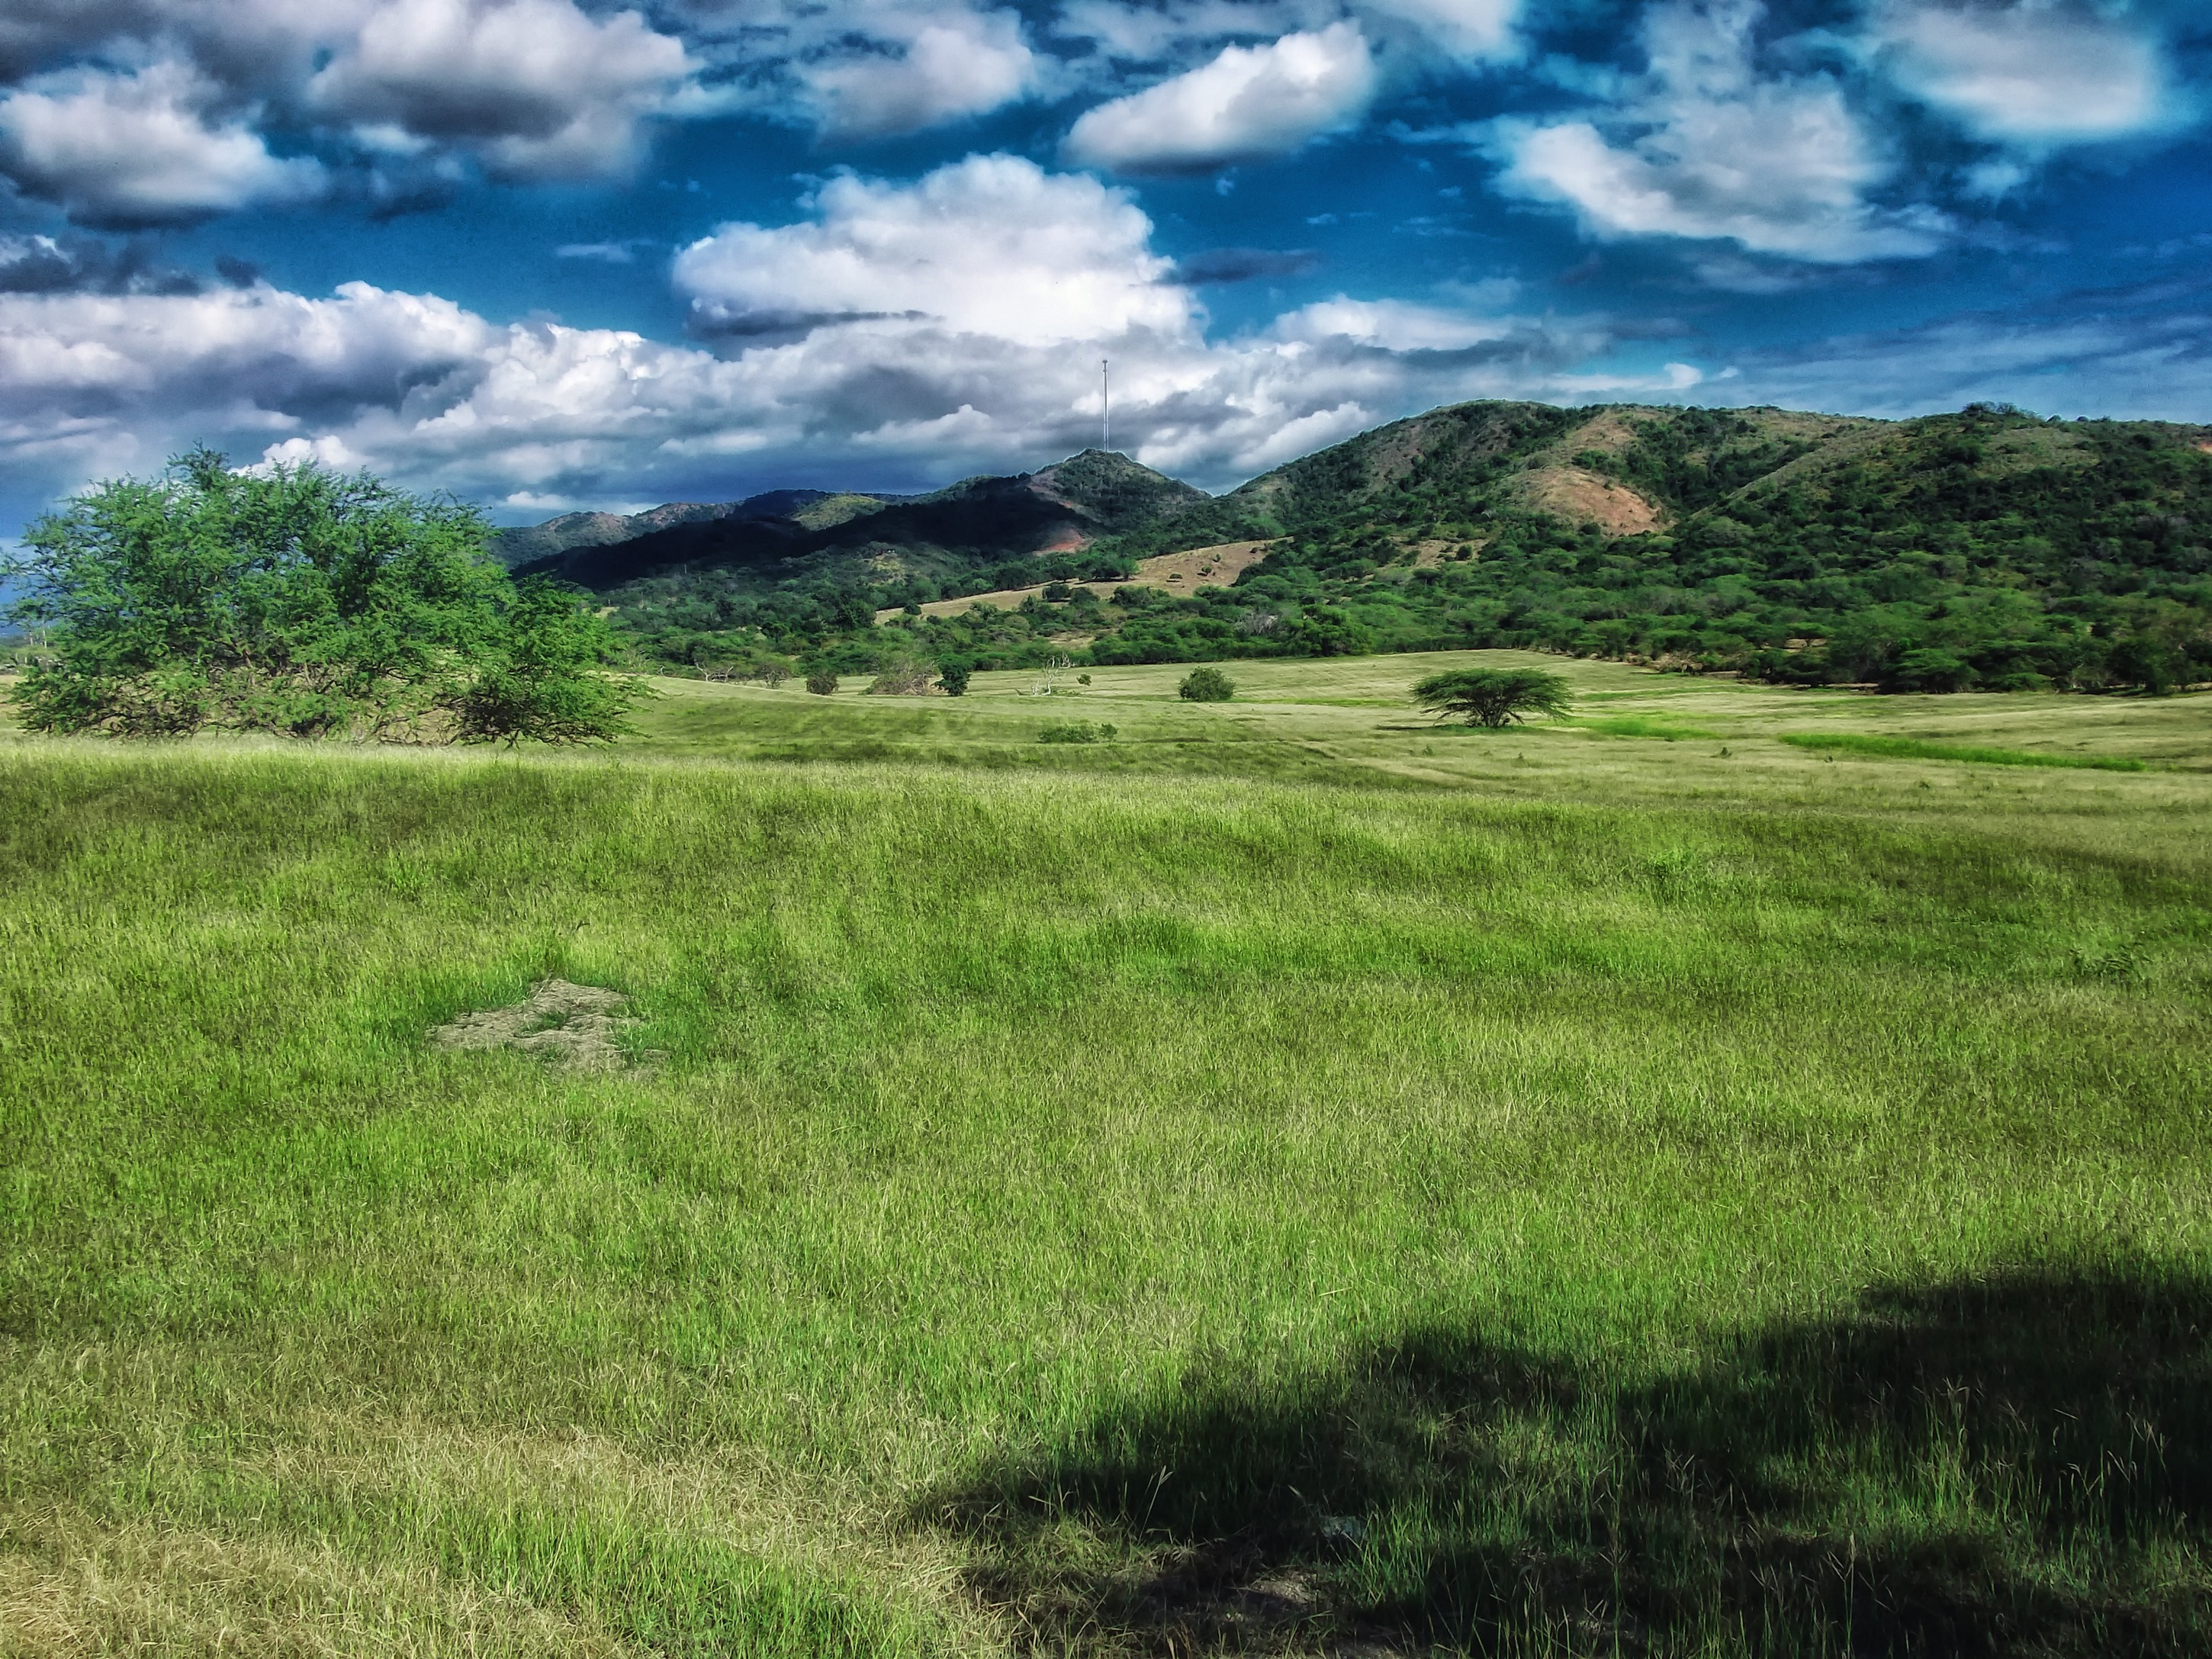
landscape, nature, forest, grass, mountain, sky, field, meadow, prairie, countryside, hill, valley, country, scenic, tropical, pasture, agriculture, highland, plain, trees, outside, hdr, clouds, mountains, grassland, wetland, plateau, fell, habitat, loch, tropics, ecosystem, steppe, rural area, puerto rico, natural environment, geographical feature, mountainous landforms, land lot